Leo A. Hazlewood

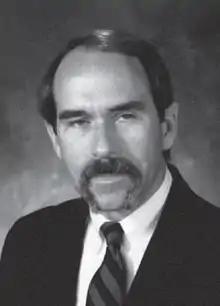
Official portrait of Leo Hazlewood

Leo A. Hazlewood was Director of National Photographic Interpretation Center from February 1991 – September 1993), and Deputy Director of National Imagery and Mapping Agency from July 1997 – January 2000. He also served as Deputy Director of Operations at National Imagery and Mapping Agency (October 1996 – July 1997).